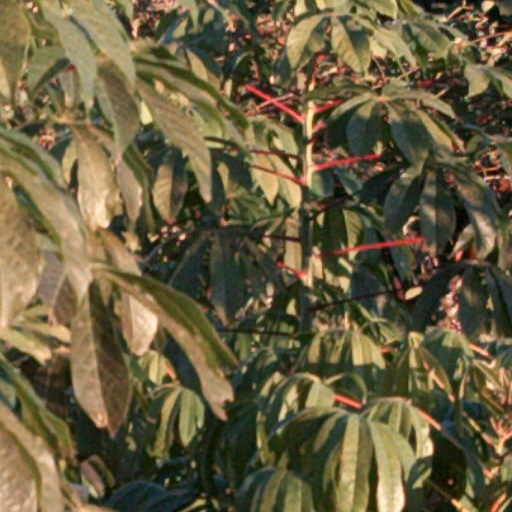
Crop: cassava